Villamelendro de Valdavia

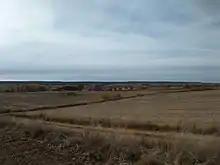
View of Villasila from the site of the uninhabited village of Cardeñosa.

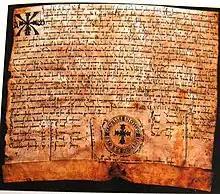
Fuero by Alfonso VIII to Villasila and Villamelendro.

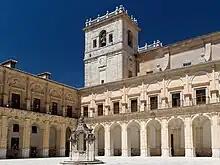
Monastery of Uclés. Seat of the Order of Santiago and the place where the original Fuero de Villasila and Villamelendro is preserved.

The first written mention of this town under the name of "Uilla Melendi", along with other neighbouring villages, takes place in 1175 in a manuscript volume belongs to the monastery of Santa María de Retuerta, where signs Domingo Iohannes, perhaps the parish priest of the village, as a witness to a donation of Fortun Moñoz of their inheritances in Cardeñosa, outright next to Villasila, for the benefit of the Arenillas de San Pelayo monastery, where it could have been written the same and which was subsidiary of Retuerta.